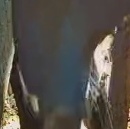
Face region: mouth_nostrils (mouth_chin_nostrils_and_profile)
Pain indicator: obviously_present